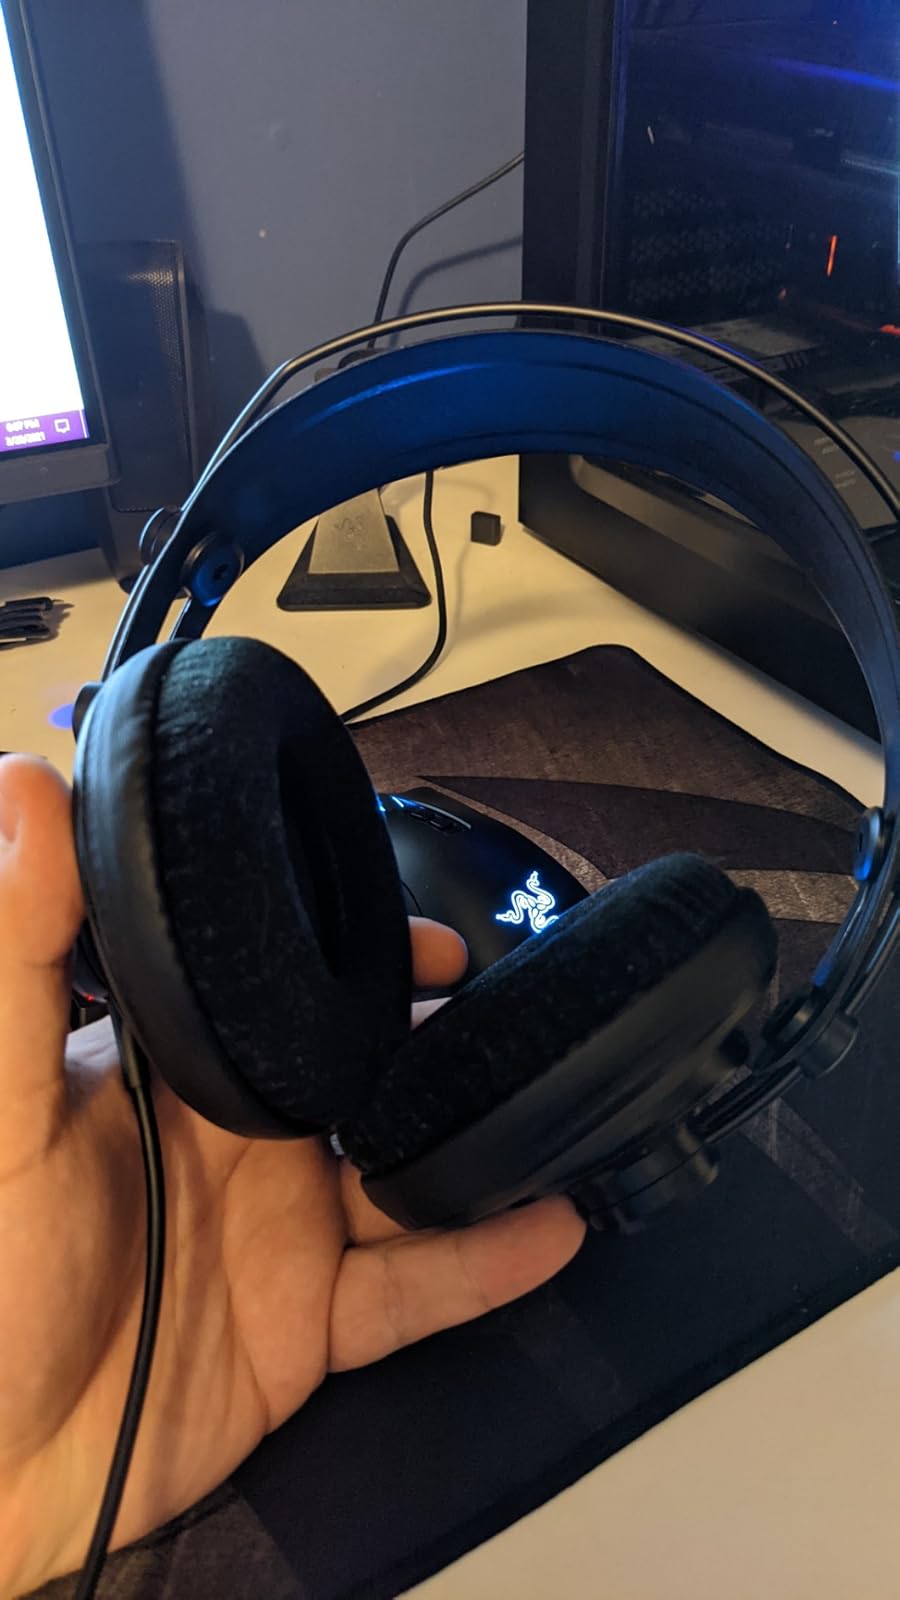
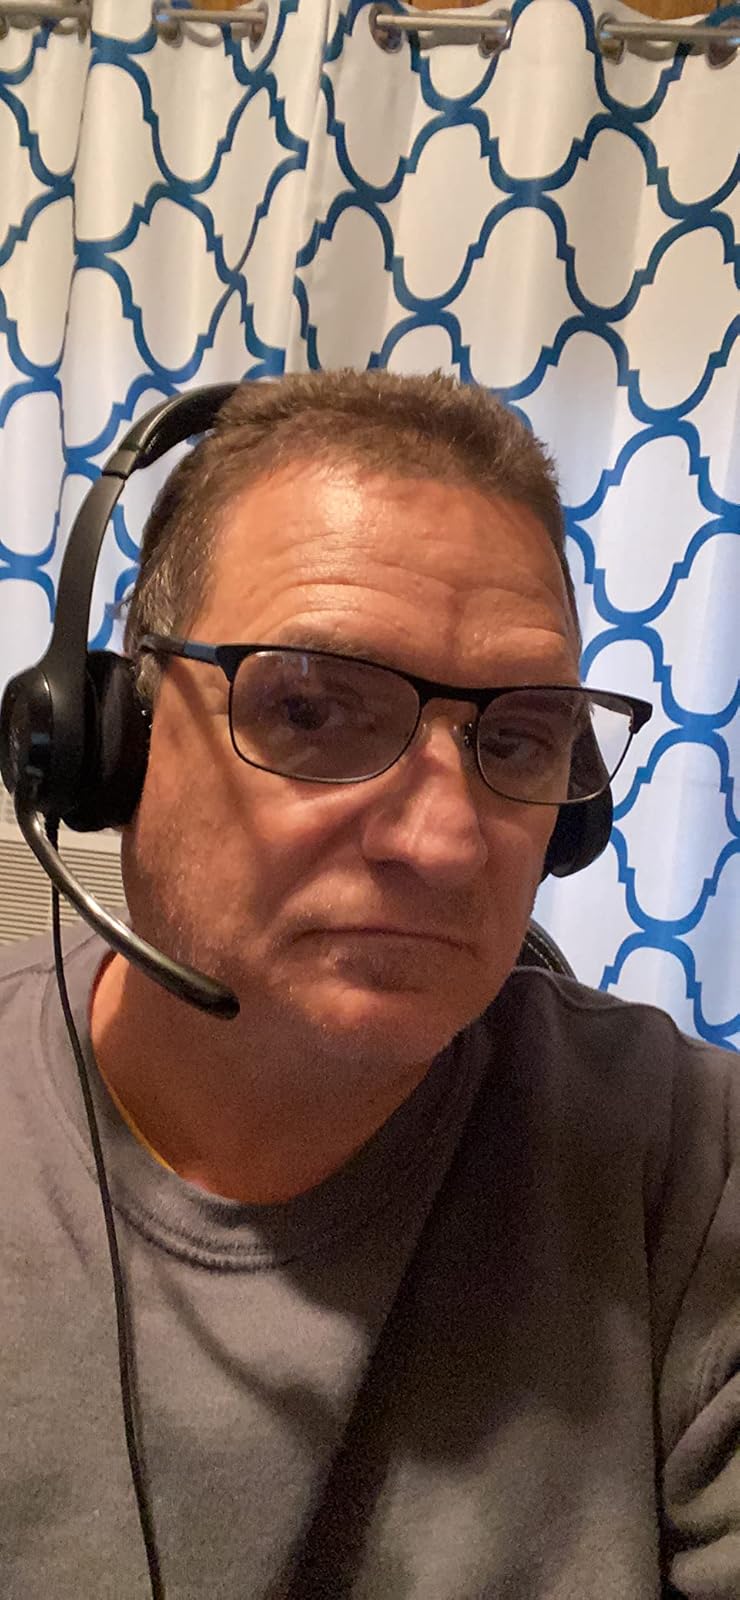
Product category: headphones
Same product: no